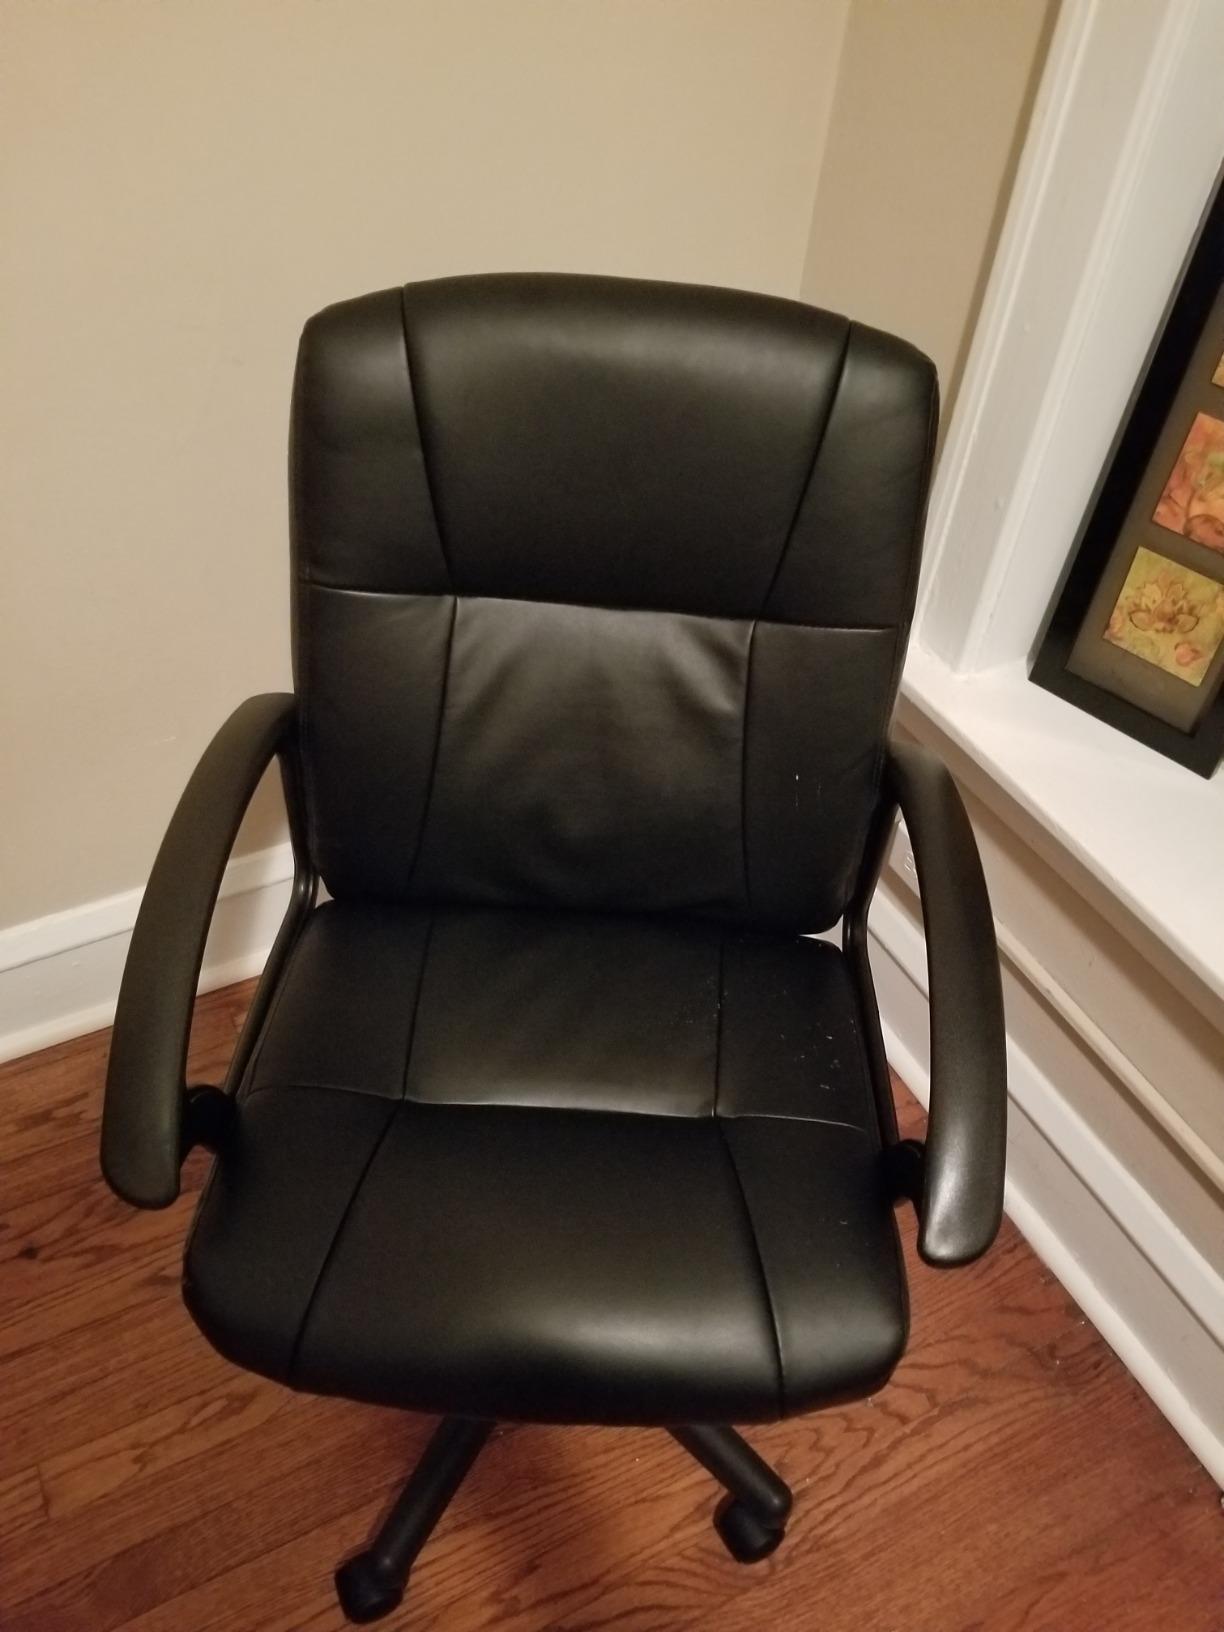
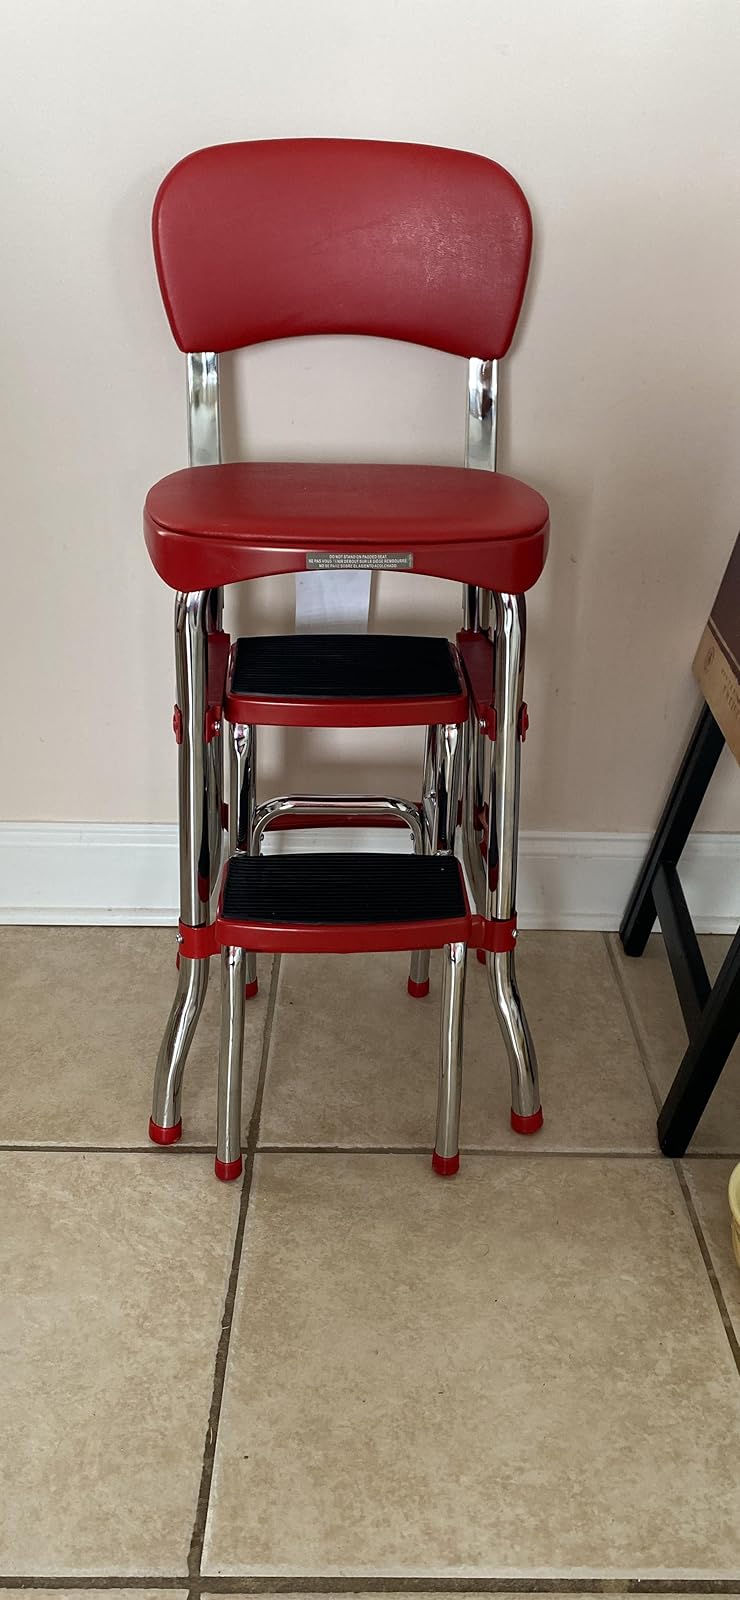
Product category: items_chair
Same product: no